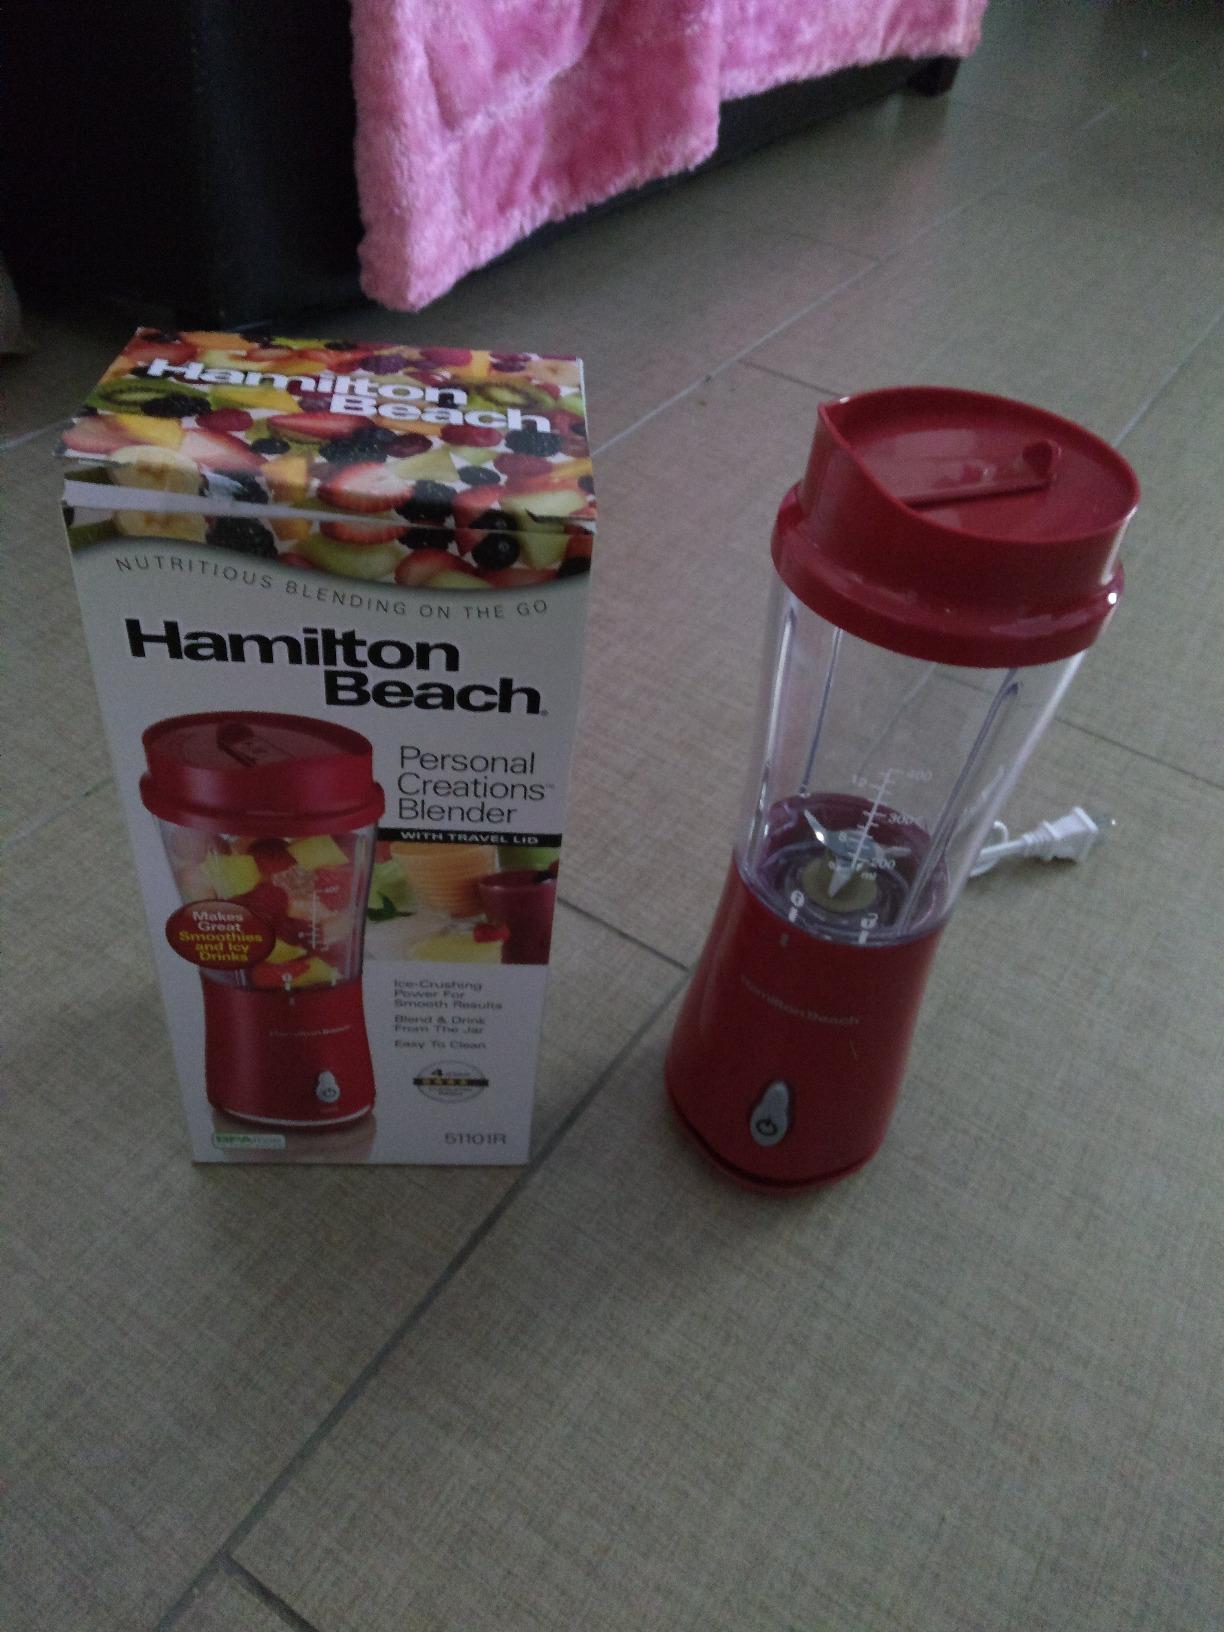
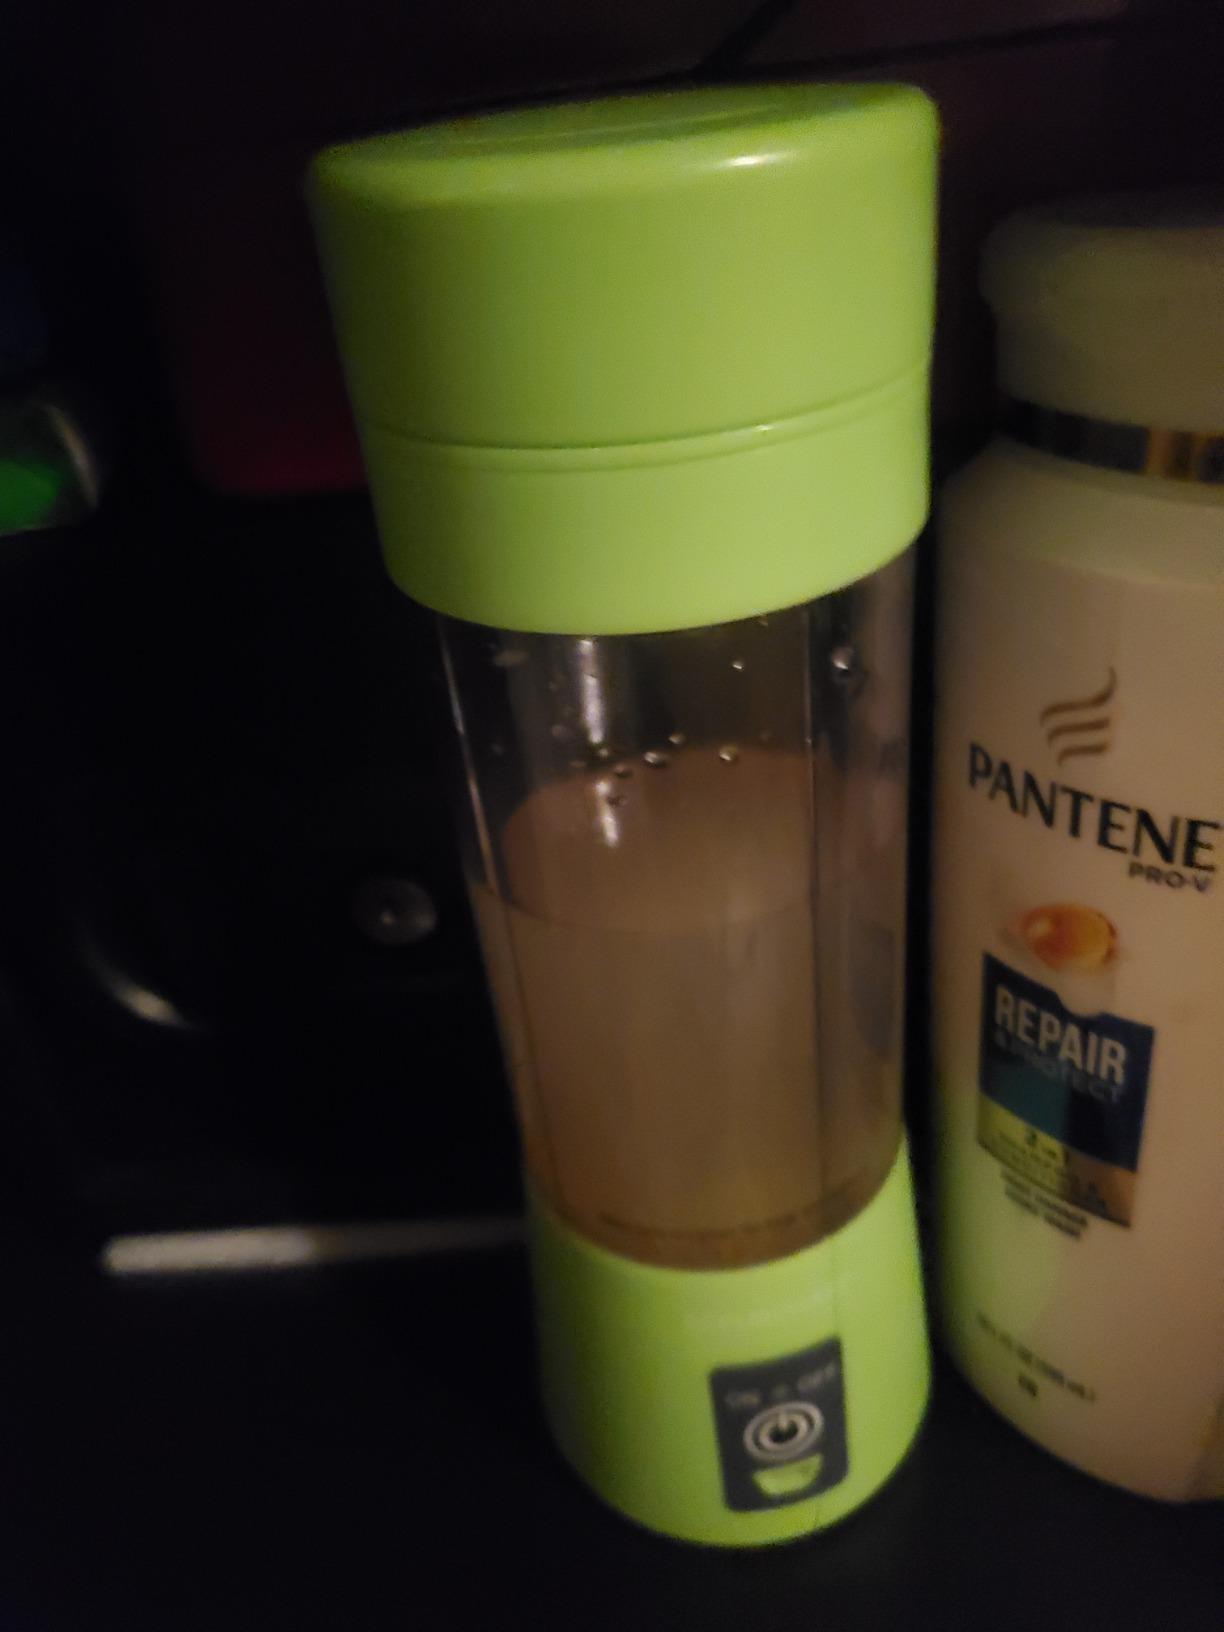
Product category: items_blender
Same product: no